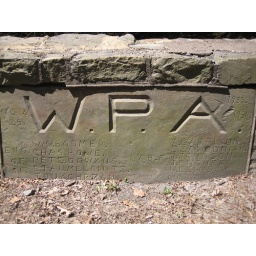
Part of the rock wall along PA route 29 around the Ceasetown dam.